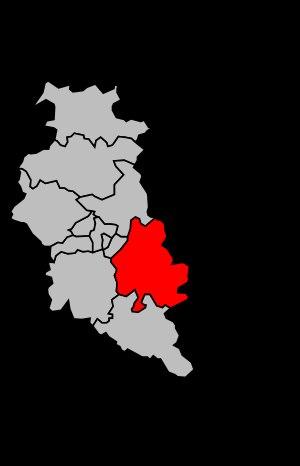
Le canton de Ligny-en-Barrois est un canton français situé dans le département de la Meuse et la région Grand Est.